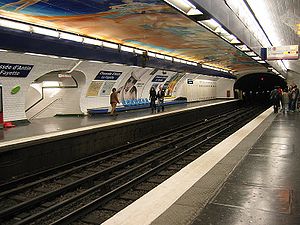
Chaussée d'Antin - La Fayette (metrostation) / Trafikforbindelser
Chaussée d'Antin – La Fayette er en station på metrolinjerne 7 og 9 i metronettet i Paris, beliggende i 9. arrondissement. Hver metrolinje har sin egen dato for, hvornår «dens» station blev åbnet; linje 7 5. november 1910, og linje 9 3. juni 1923.